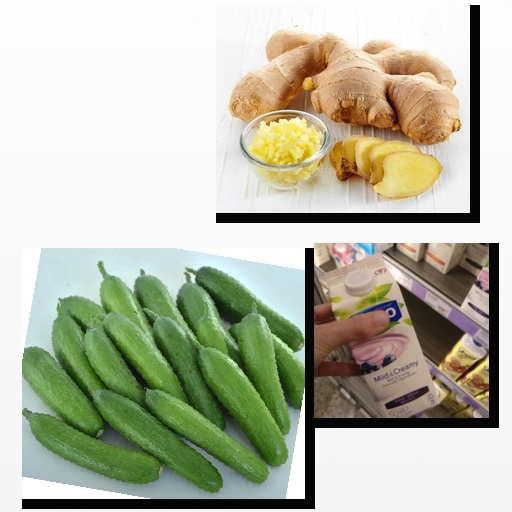
Food items: soyghurt, ginger, cucumber